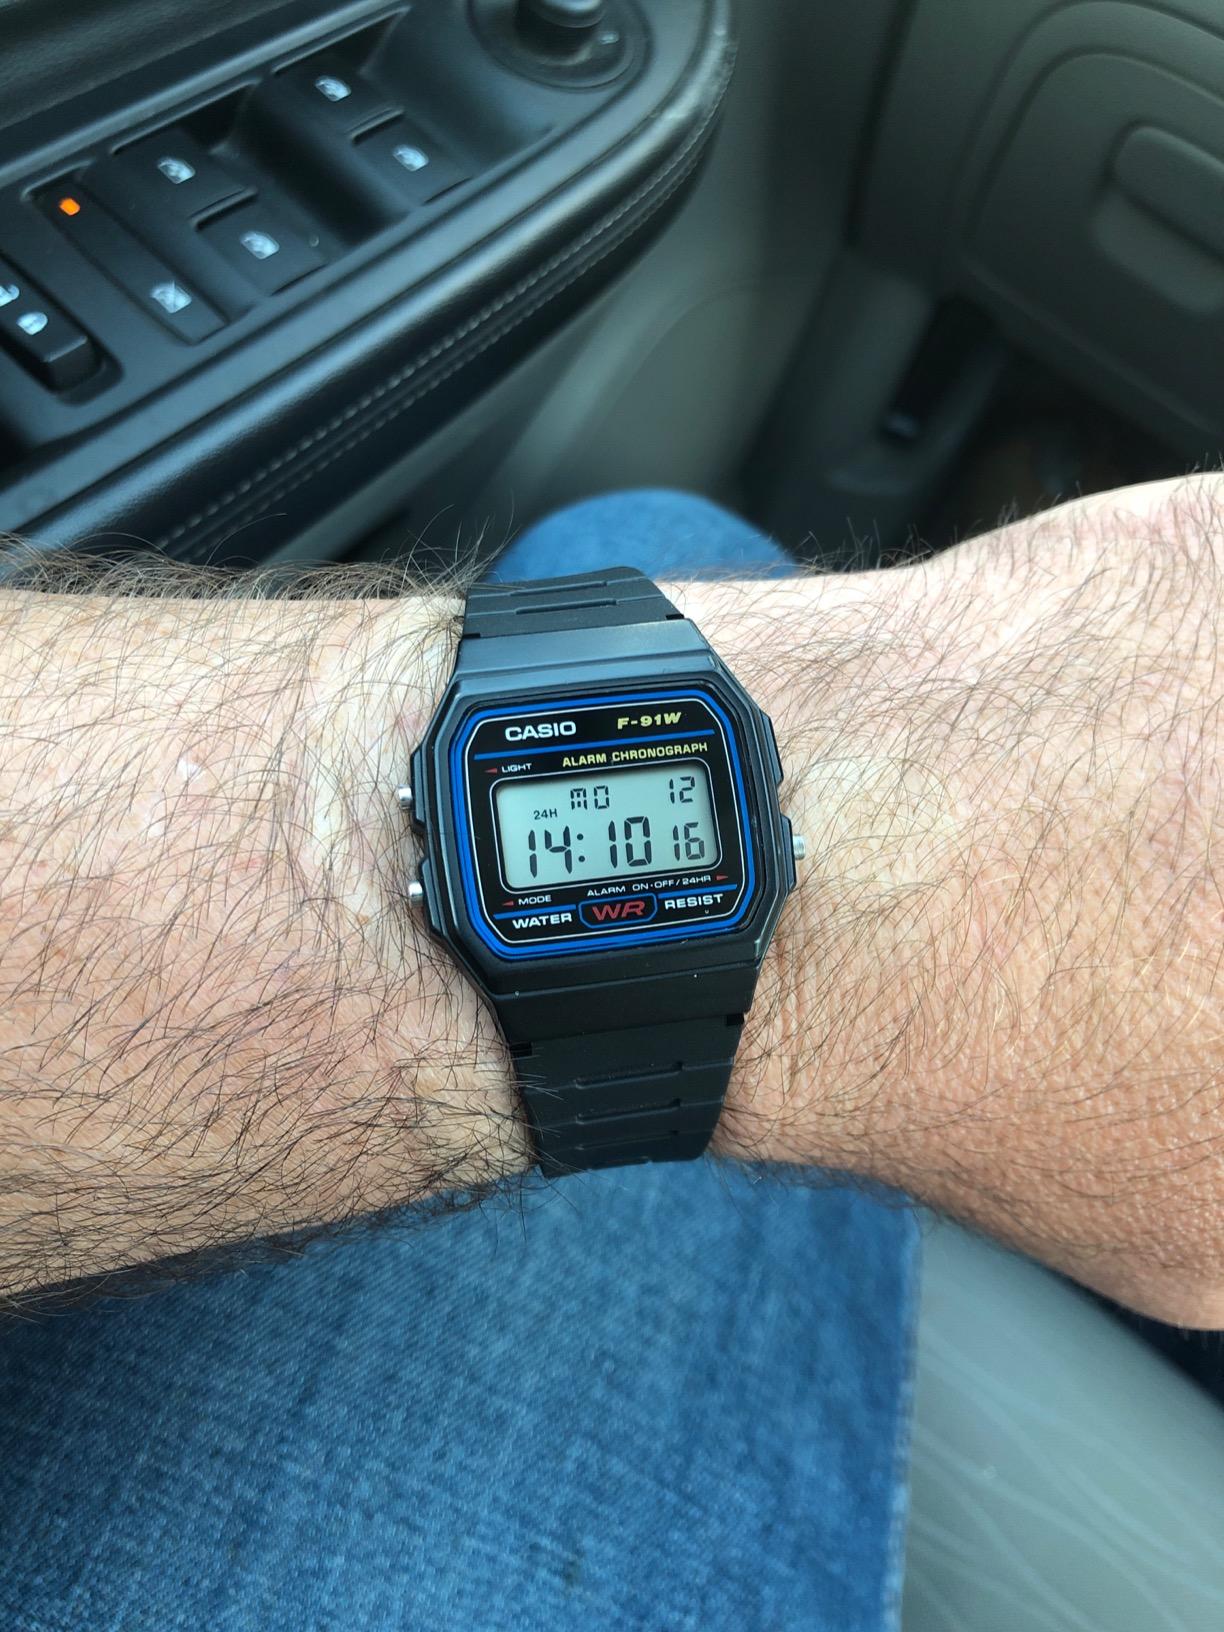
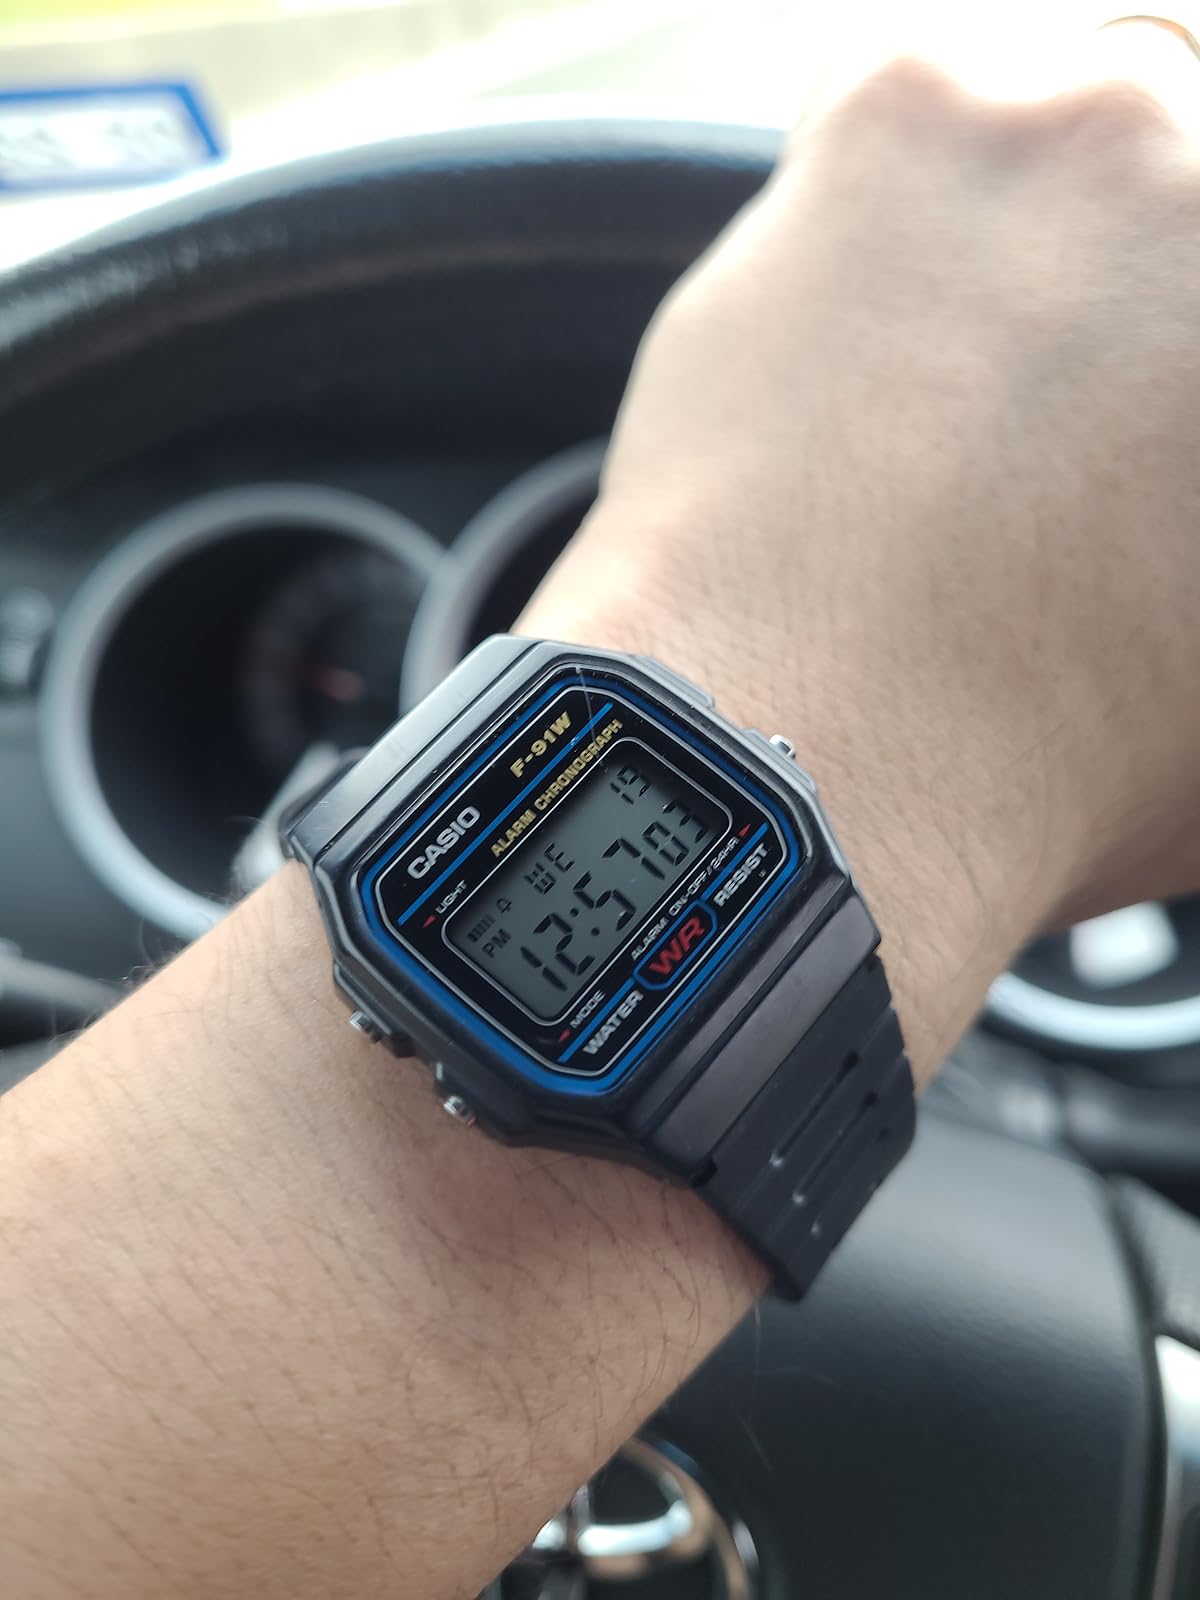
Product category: accessories_watch
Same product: yes